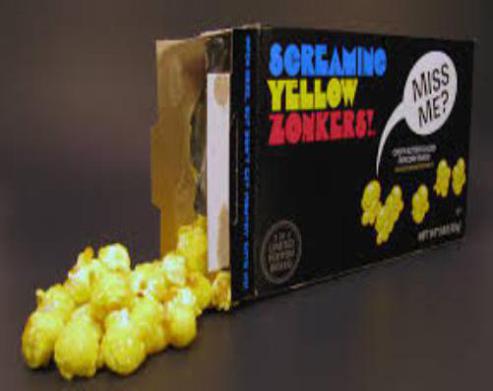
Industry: Food